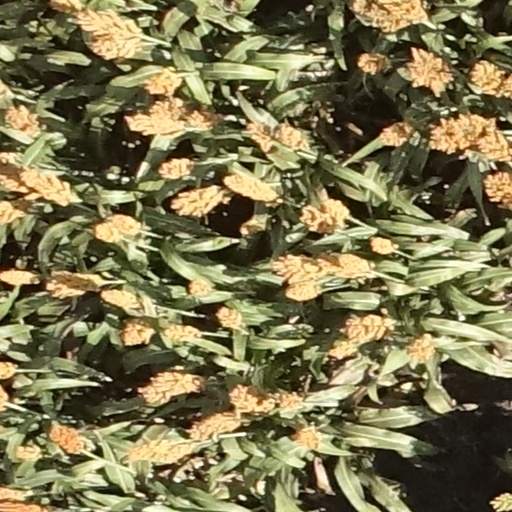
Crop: sorghum